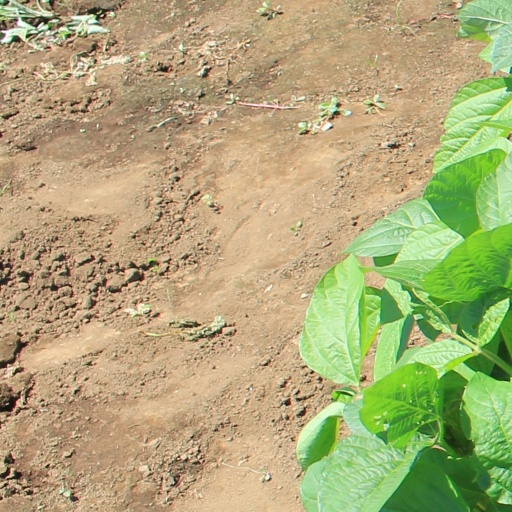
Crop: soybean